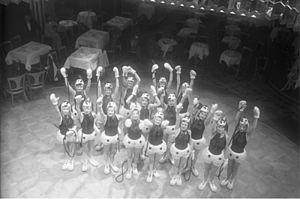
Mickey Mouse [mikɛ maws] est un personnage de fiction américain appartenant à l'univers Disney, apparaissant principalement dans des dessins animés, dans des bandes dessinées et des jeux vidéo. Véritable ambassadeur de la Walt Disney Company, il est présent dans la plupart des secteurs d'activité de la société, que ce soit l'animation, la télévision, les parcs d'attractions ou les produits de consommation. Mickey est utilisé comme un vecteur de communication et ses qualités doivent respecter la morale prônée par « Disney », que ce soit par Walt ou par l'entreprise elle-même. Mickey Mouse est connu et reconnu dans le monde entier, sa célèbre silhouette formée de trois cercles étant devenue indissociable de la marque Disney.
Le personnage de Mickey Mouse est le héros d'une série de courts métrages d'animation homonyme qui a débuté officiellement le 18 novembre 1928.